Trapeziometacarpal osteoarthritis

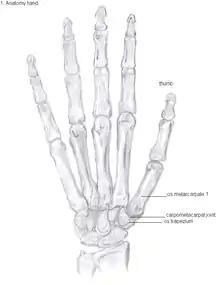
Showing the bones of the hand

TMC OA is diagnosed based on symptoms and signs. Radiographs can confirm the diagnosis and the severity of TMC OA. Other diagnoses in this region include scaphotrapezial trapezoid arthritis and first dorsal compartment tendinopathy (De Quervain syndrome) although these are usually easy to distinguish.